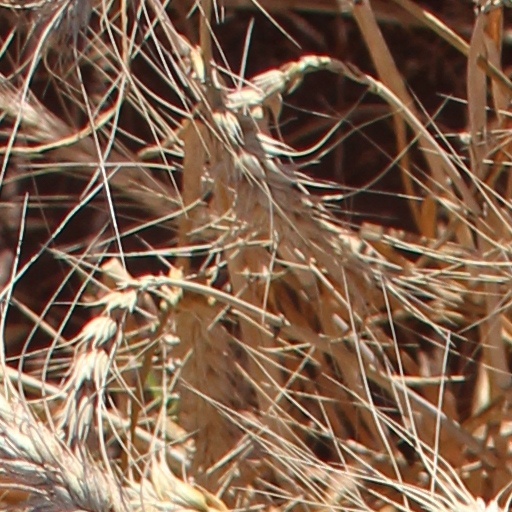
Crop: wheat